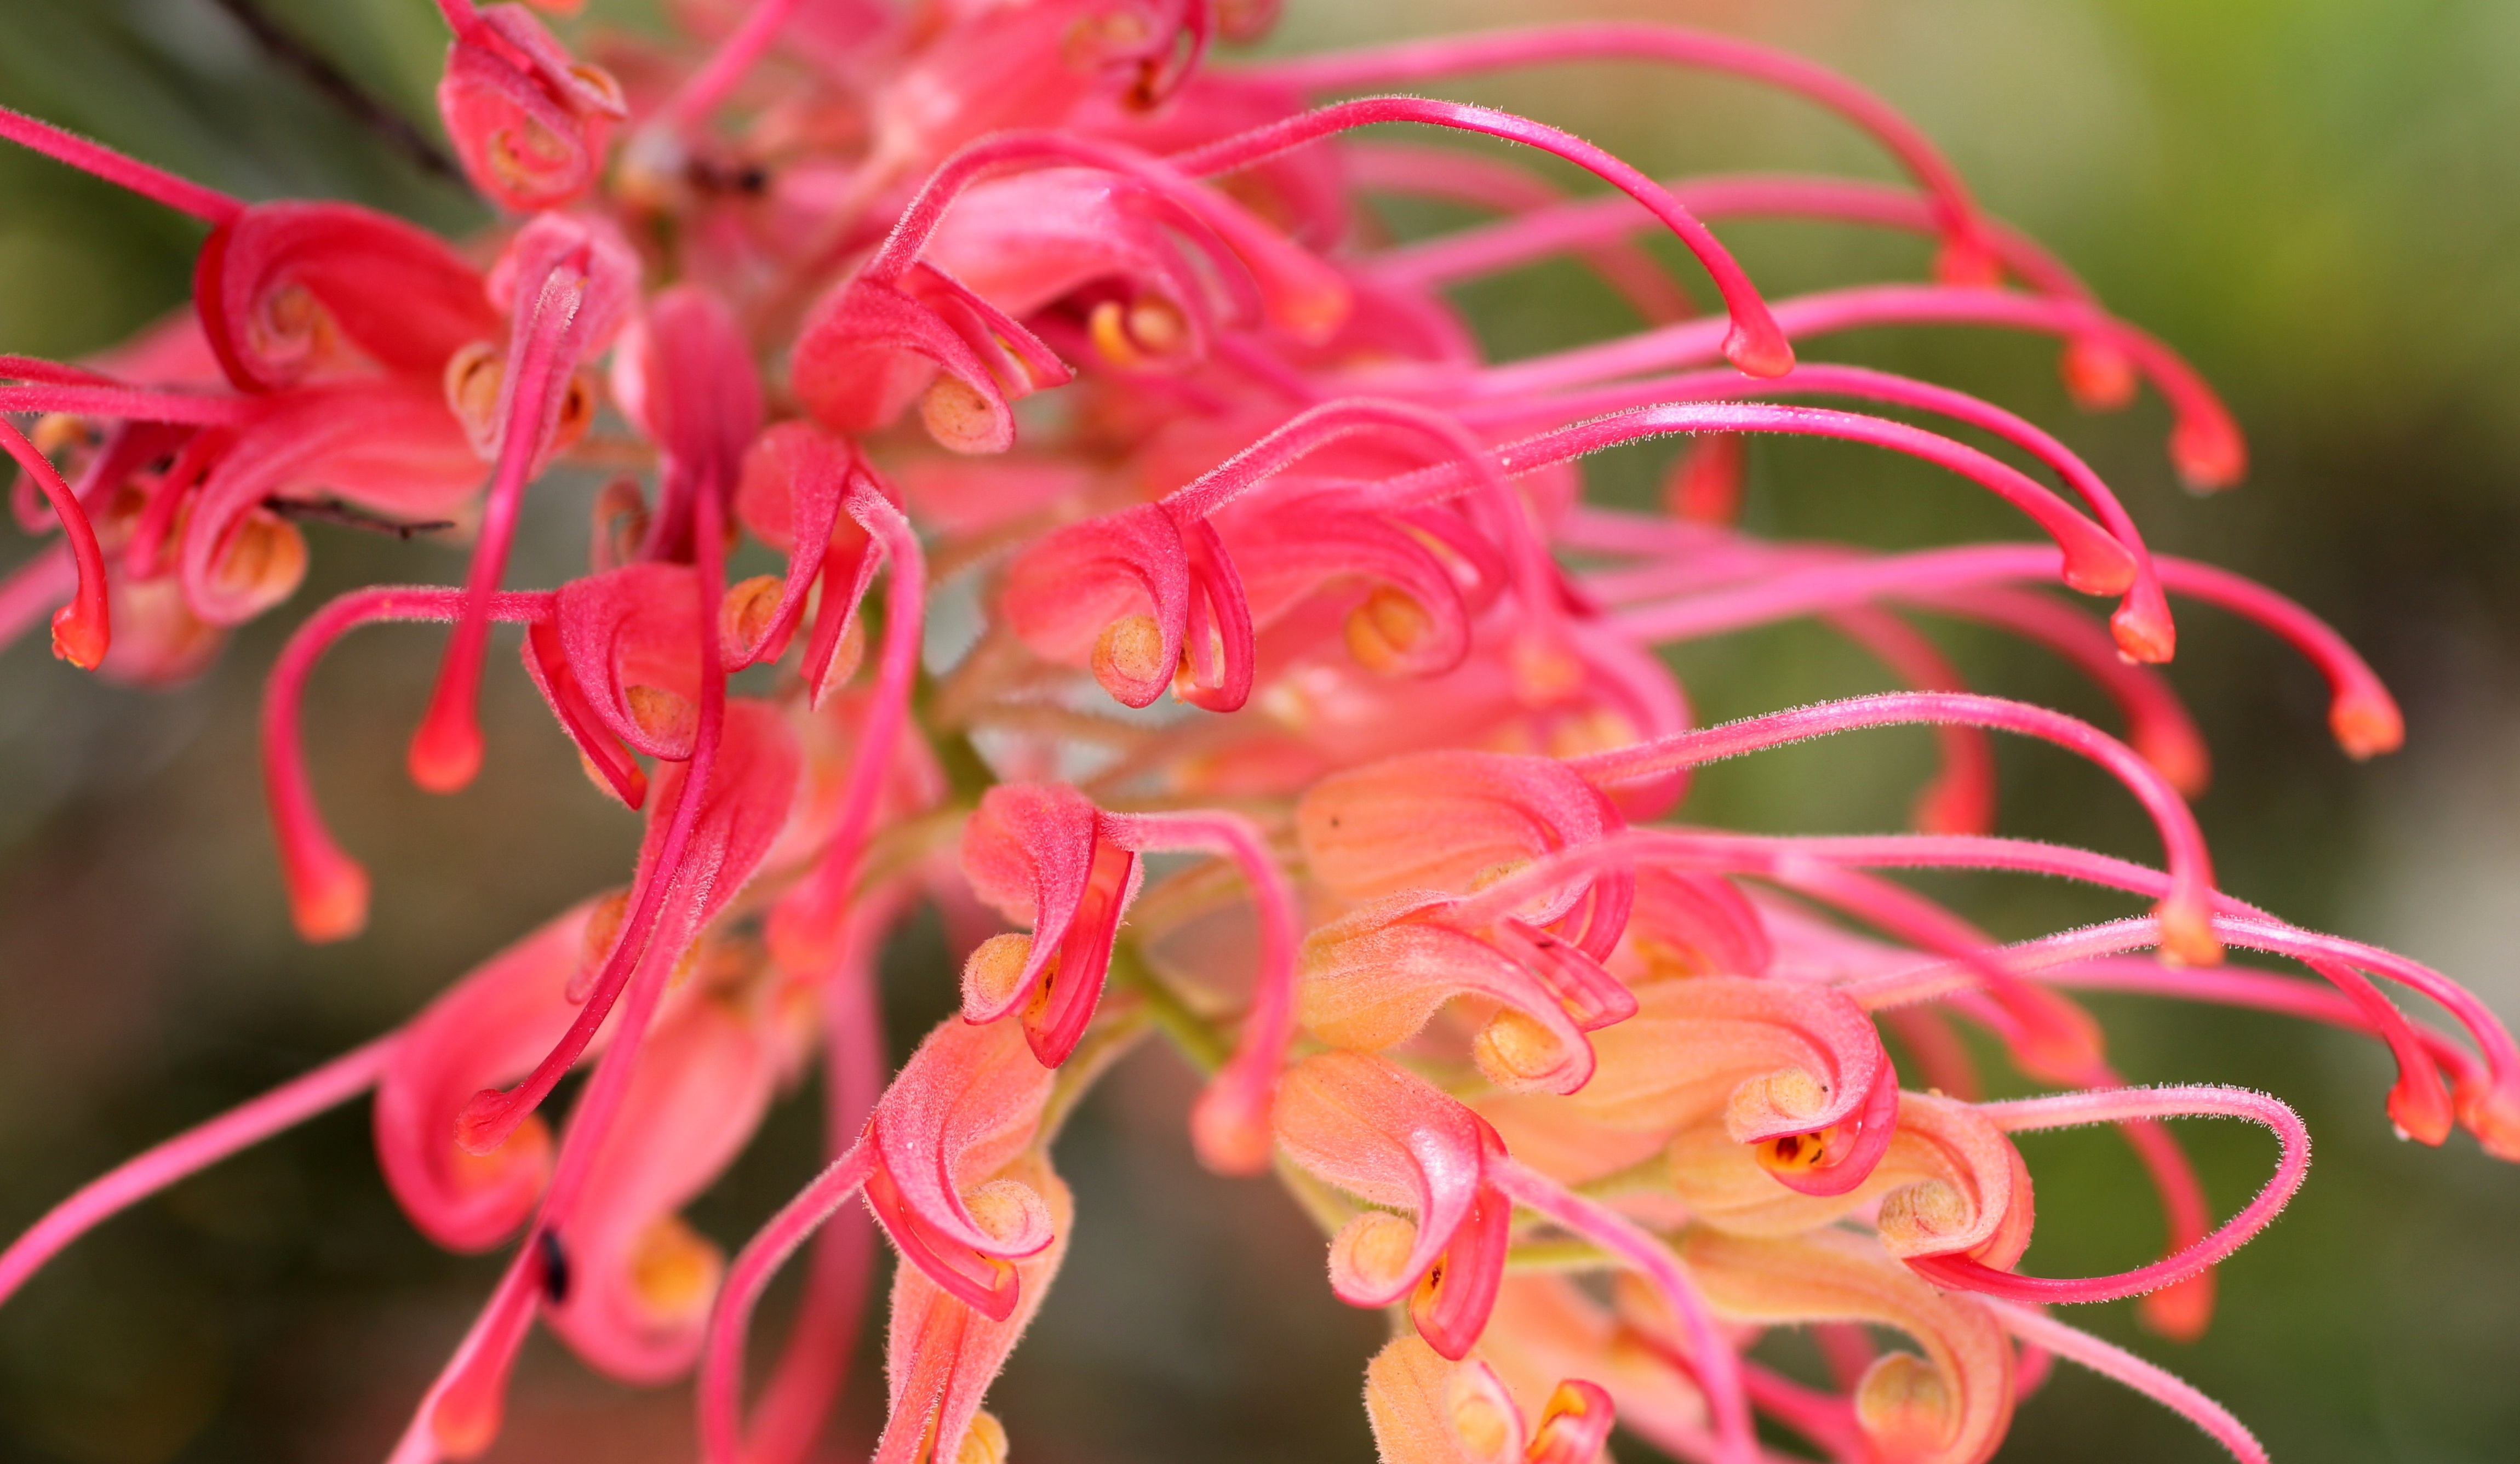
nature, blossom, plant, flower, petal, bloom, botany, colorful, pink, flora, shrub, exotic, lipari, macro photography, flowering plant, epidendrum, woody plant, land plant